Hunting Hitler

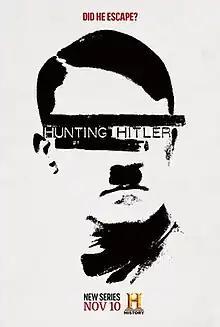
Teaser poster for the first season

Hunting Hitler is a History Channel television series based on the fringe theory that Adolf Hitler escaped from Berlin at the end of World War II in Europe, ostensibly by faking his death instead of committing suicide in Berlin in 1945. The show was conceived after the 2010s declassification of documents related to official investigations of this possibility.